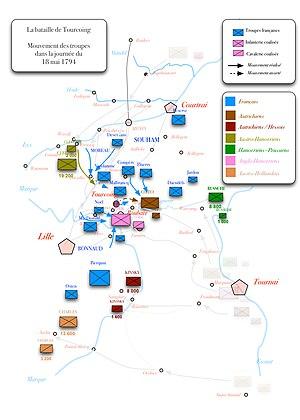
Mouvements de troupes du 18 mai 1794.
La bataille de Tourcoing eut lieu le 18 mai 1794, dans le nord de la France, et se solda par une victoire des Français commandés par le général Souham et le général Moreau, sur les Britanniques commandés par Frederick, duc d'York et Albany, et les Autrichiens par le prince de Cobourg.